Marquinhos Santos

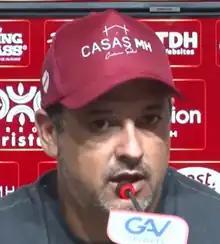
Santos in 2023

Marcos Vinícius dos Santos Gonçalves (born 24 May 1979), known as Marquinhos Santos, is a Brazilian football coach. He is the current head coach of Super League club Arema.